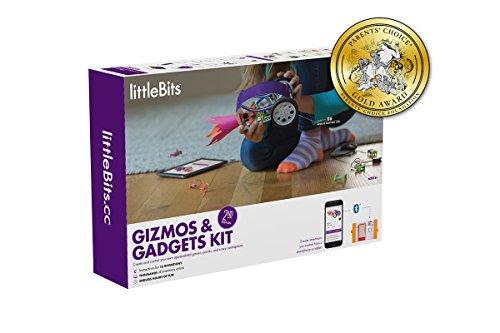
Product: littleBits Gizmos & Gadgets Kit, 2nd Edition
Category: Toys & Games | Learning & Education | Science Kits & Toys
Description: Kids can reuse Bits in unlimited ways to create new, imaginative inventions.
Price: $194.93
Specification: ProductDimensions:12.2x7.4x3inches|ItemWeight:2pounds|ShippingWeight:2.15pounds(Viewshippingratesandpolicies)|DomesticShipping:ItemcanbeshippedwithinU.S.|InternationalShipping:ThisitemcanbeshippedtoselectcountriesoutsideoftheU.S.LearnMore|ASIN:B01GHPLEGU|Itemmodelnumber:680-0007-0000B|Manufacturerrecommendedage:8yearsandup|Batteries:1AAAbatteriesrequired.(included)